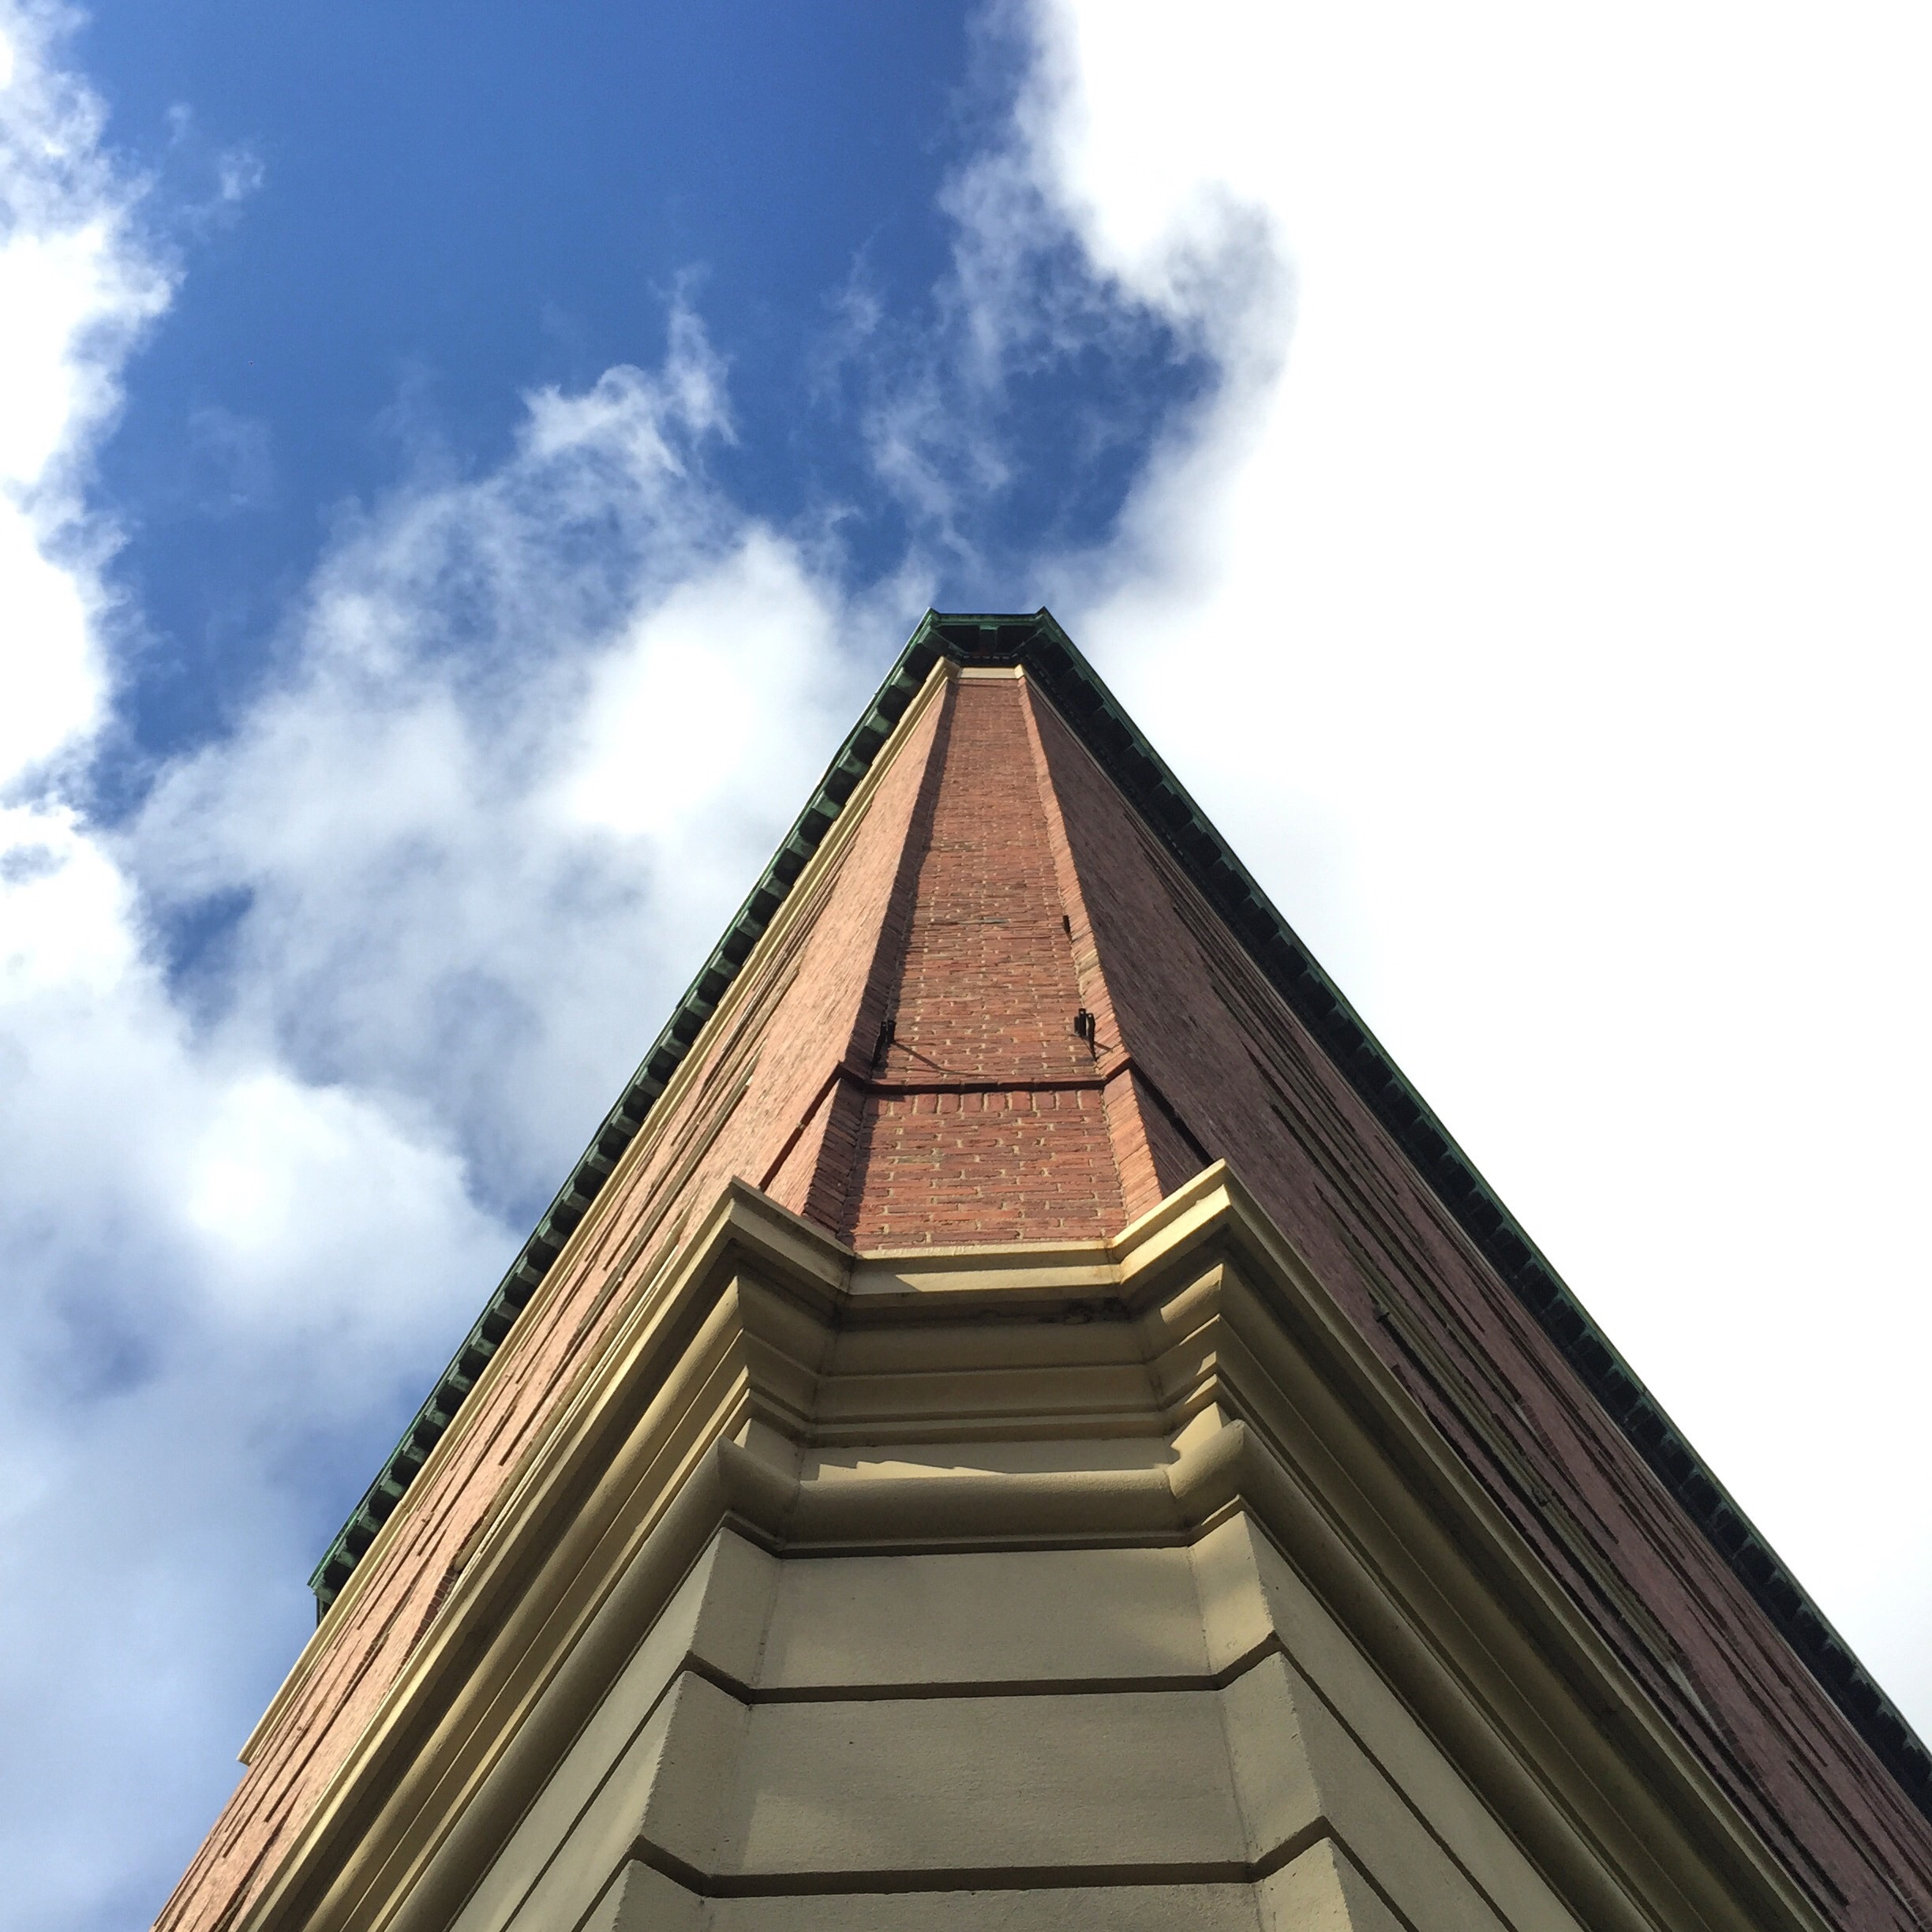
architecture, sky, roof, building, skyscraper, tower, landmark, facade, church, place of worship, spire, steeple